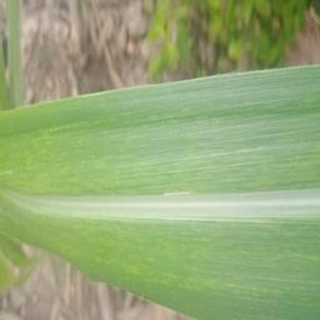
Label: sugarcane_mosaic